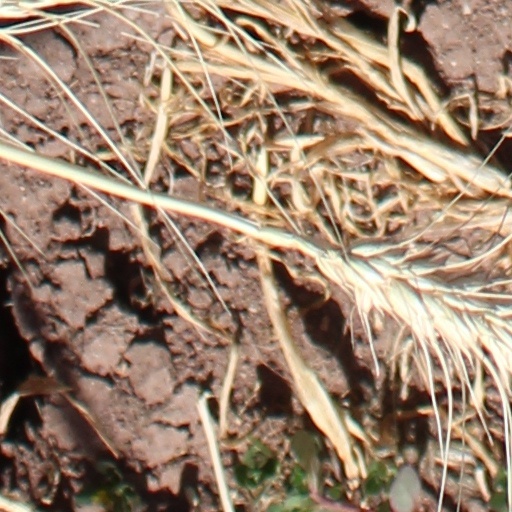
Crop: wheat